Antisemitism in Ukraine

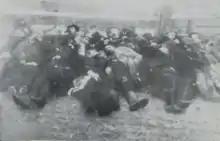
Jewish corpses after a pogrom in Ovruch, February 1919.

In February 1919, a brigade of Ukrainian People's Republic troops killed 1500 Jews in Proskurov. In Tetiev on March 25, 1919, Cossack troops under the command of Colonels Cherkovsky, Kurovsky and Shliatoshenko murdered 4000 Jews. Jews had tried to take refuge in the wooden synagogue but it was set ablaze. The Tetiev pogrom become the prototype of mass murder of Polish Jews, Infants were tossed into the air and their bodies dashed on the pavement, Approximately 4000 of the 6000 Jews of the town had been killed on the single day of March 25, 1919. Tetiev's Jewish quarter was burned in its entirety, including the synagogue and other houses of worship and study, where hundreds of people had sought refuge. Some 23,000 Jews had been recorded as residing in the vicinity, of Tetiev according to the imperial census of 1897; only 242 Jewish residents were documented in 1926. With no Jews found in a town of 10,000 where the Jewish population had previously been estimated at 6,000, a Joint Distribution Committee report sums up the Tetiev situation in this way: "locality ruined." In Dubovo on June 17, 1919, 800 of the town's 900 Jews were murdered in an assembly line fashion, two executioners stood with their sabers on top of the stairs and where they decapitated Jews forced to approach the staircase.